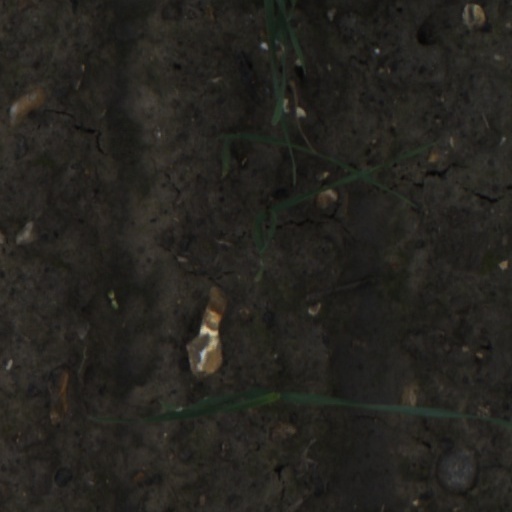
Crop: wheat